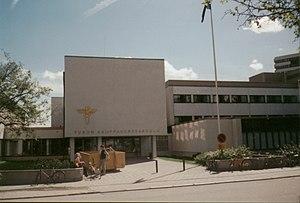
Huugo Aarne Eliel Ehojoki est un architecte finlandais.